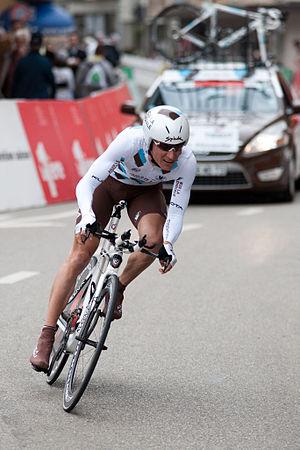
Alexander Efmikin pendant la 3e étape du Tour de Romandie 2010.